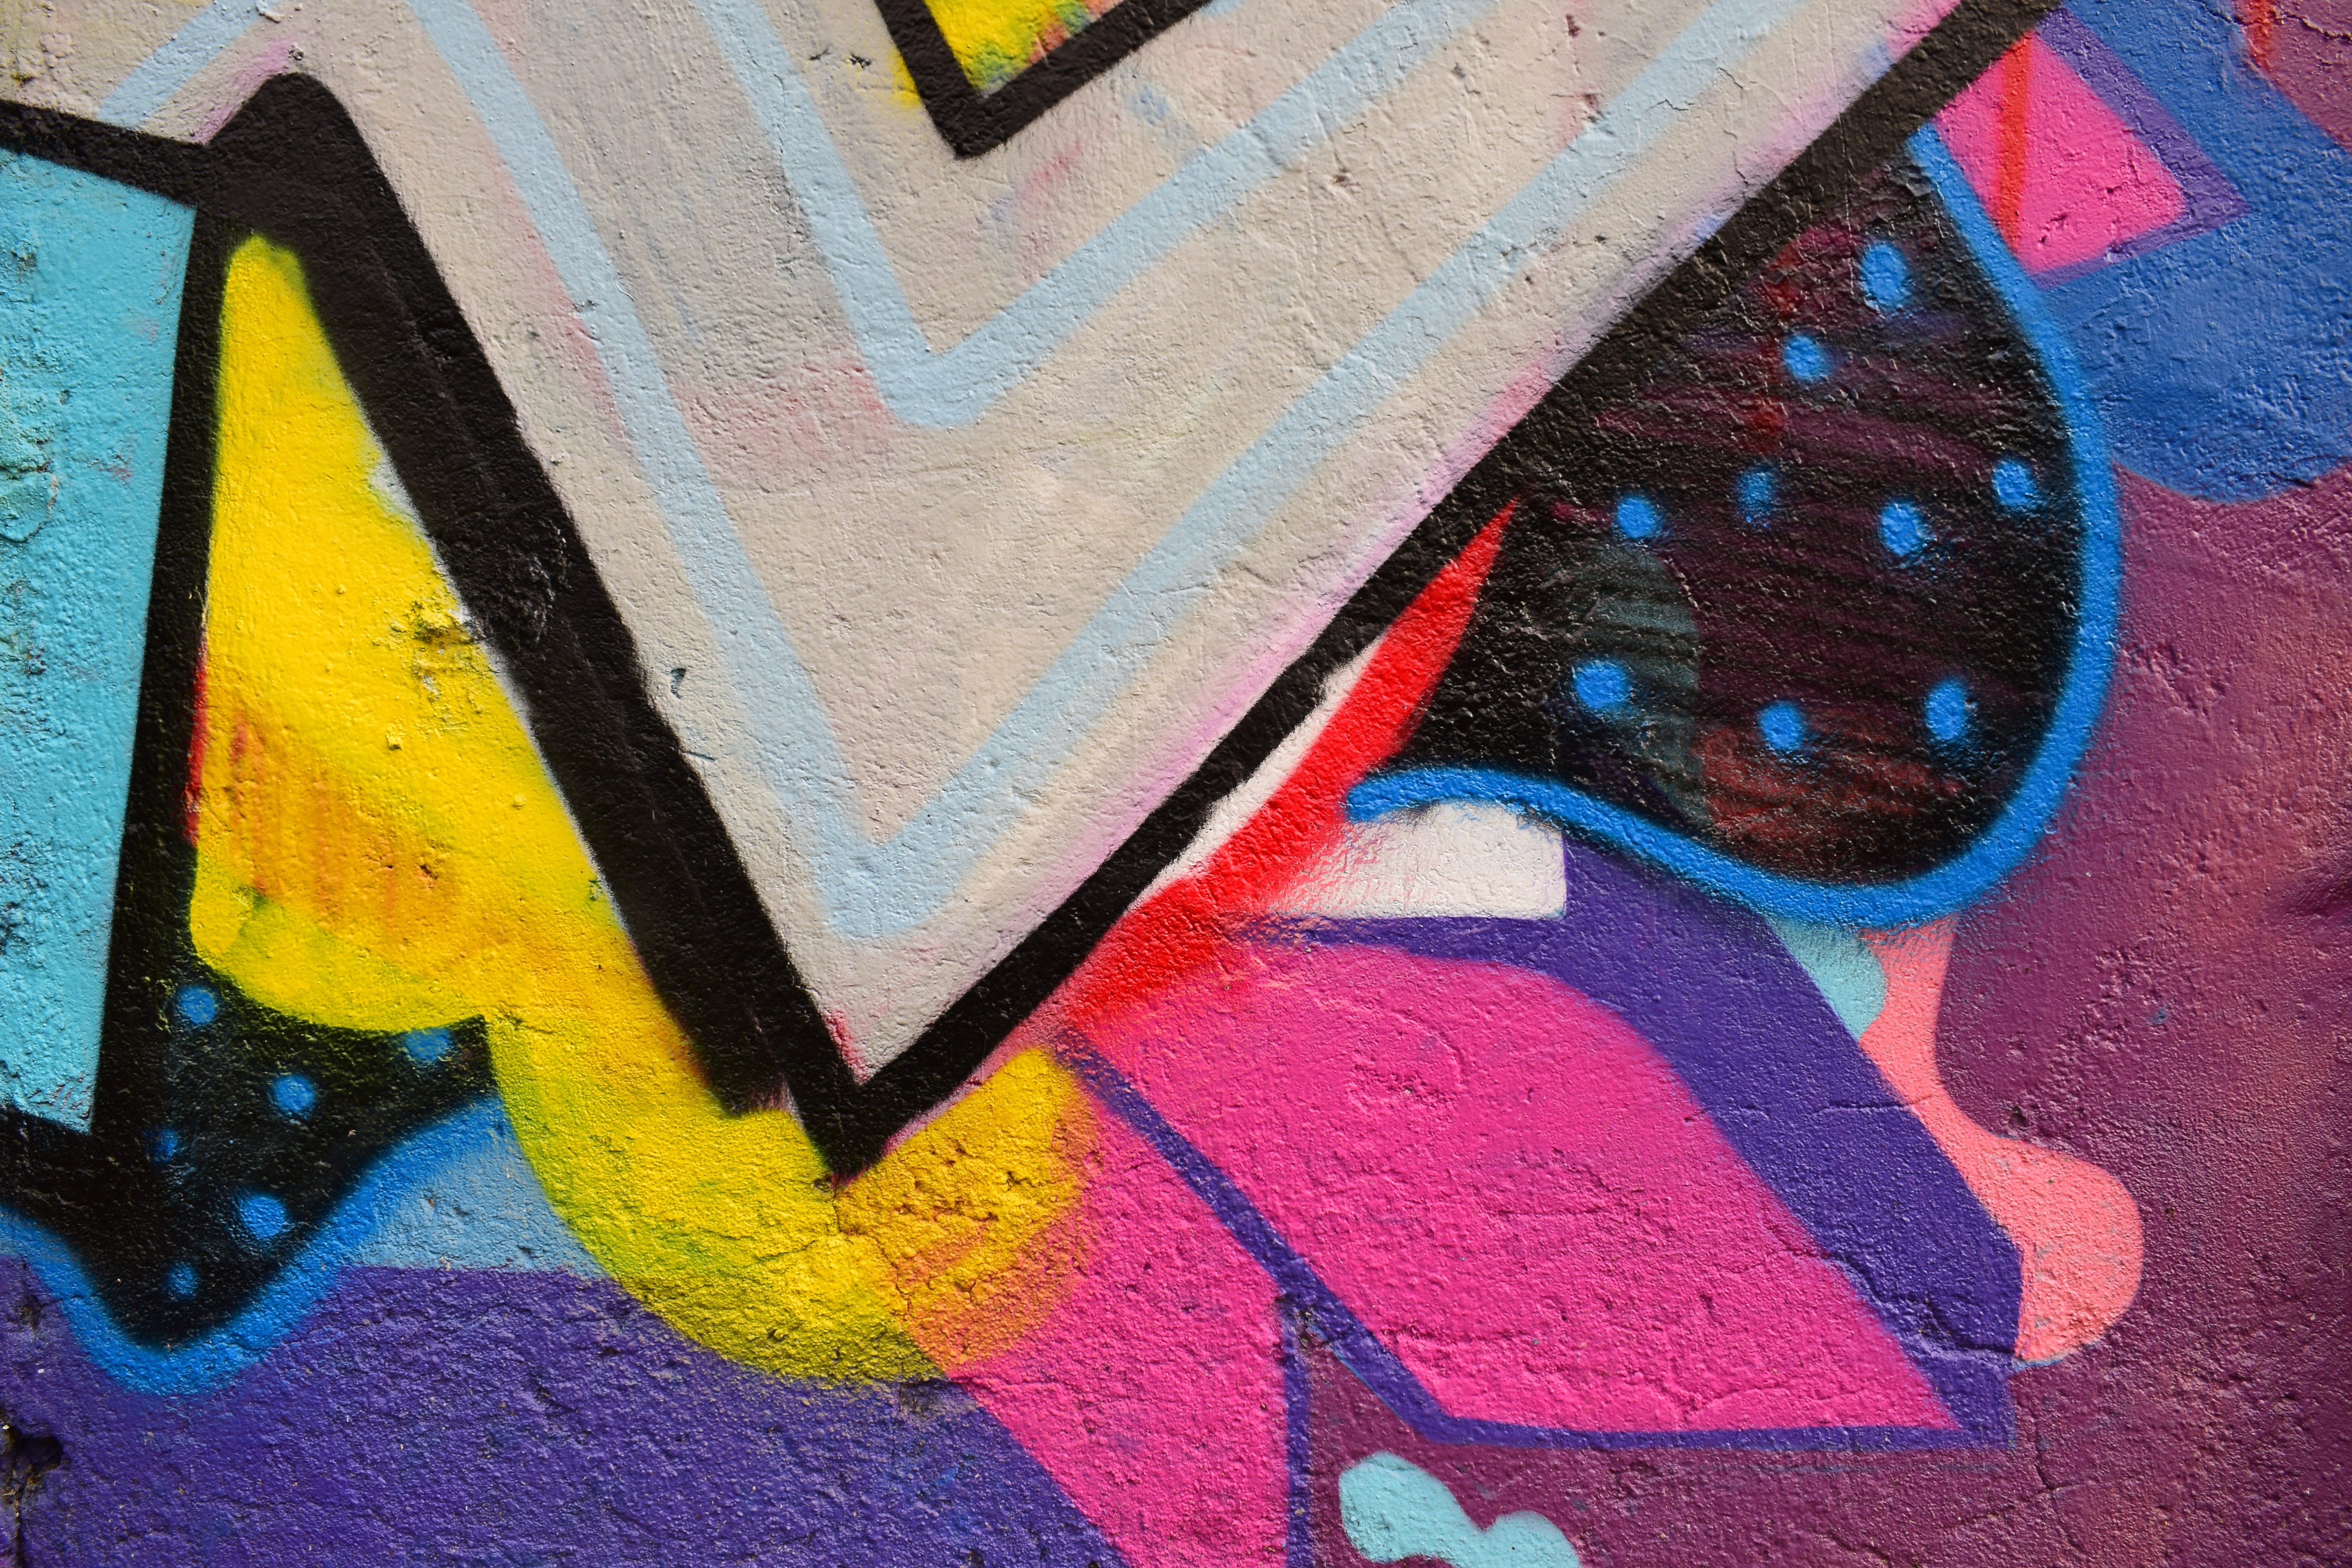
color, graffiti, painting, art, illustration, mural, modern art, acrylic paint